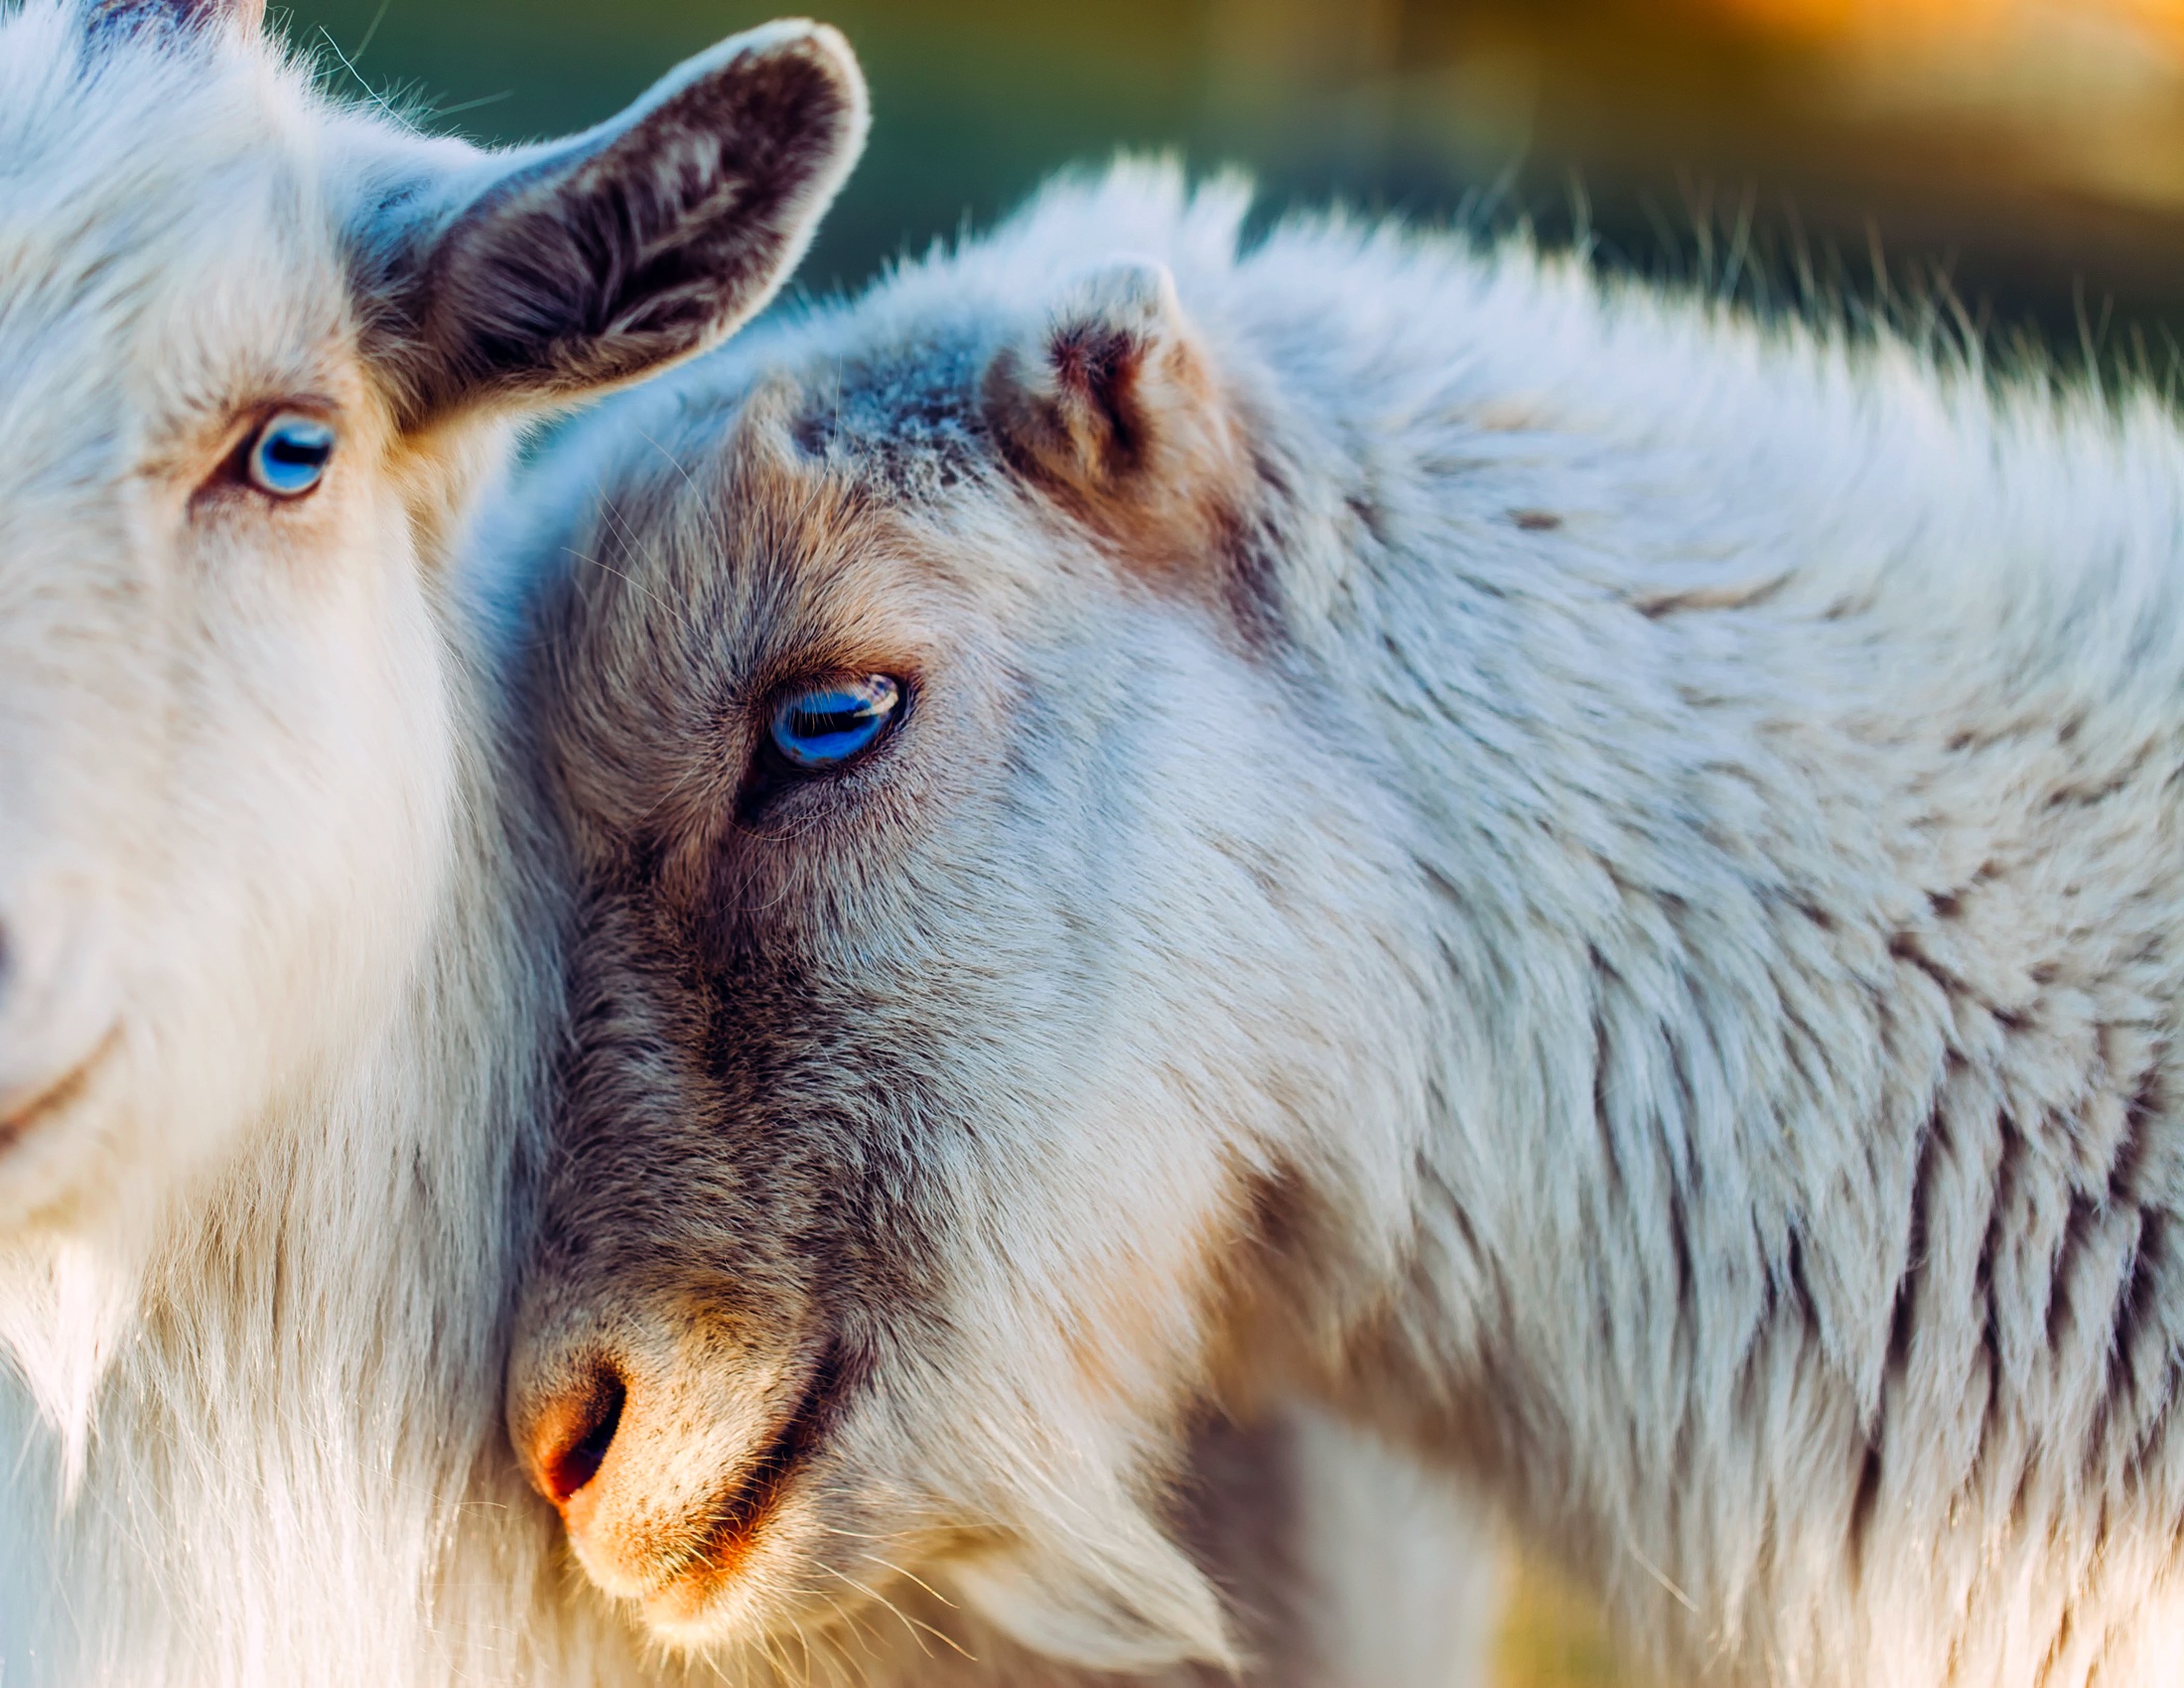
nature, farm, cute, country, wildlife, love, zoo, rural, portrait, livestock, mammal, mane, wolf, closeup, together, fauna, close up, outdoors, goats, whiskers, hdr, affection, eye, animals, vertebrate, organ, dog like mammal